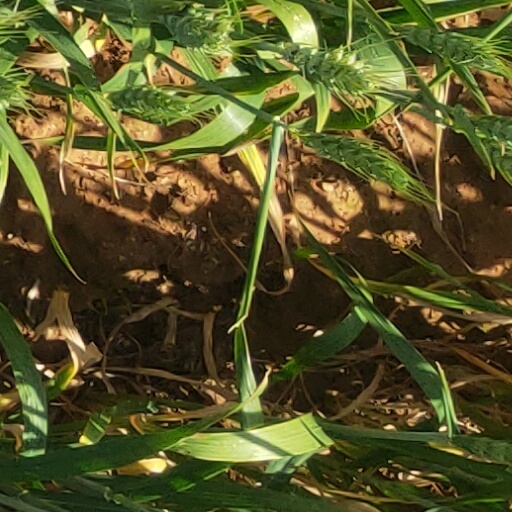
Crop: wheat